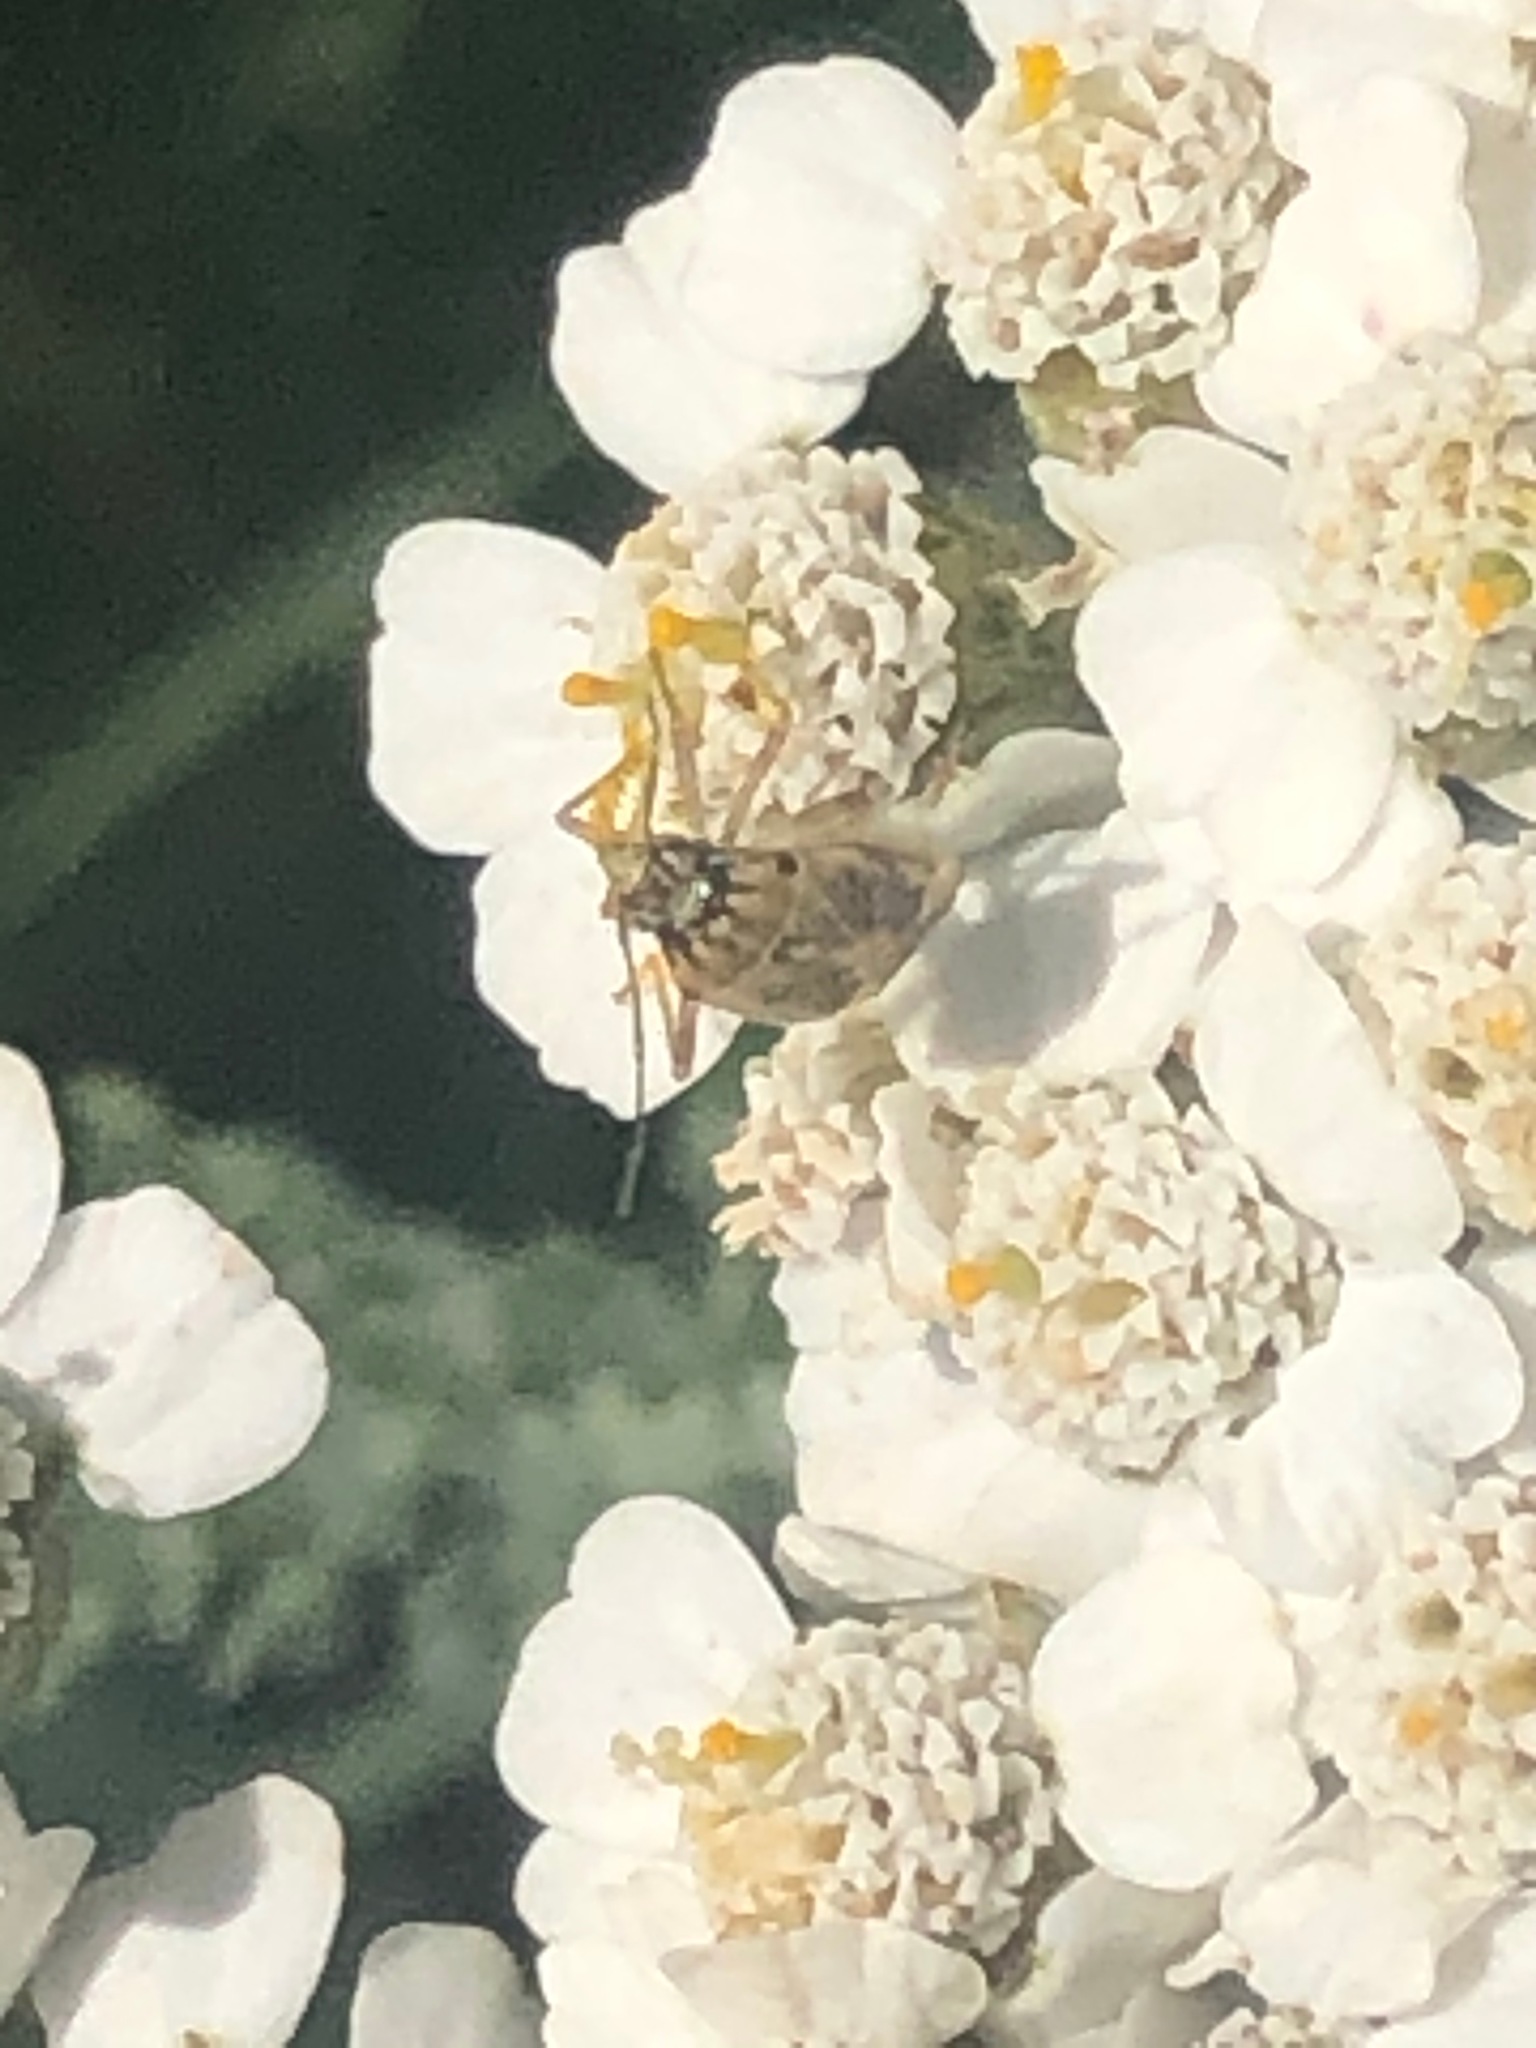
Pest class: lygus_bug